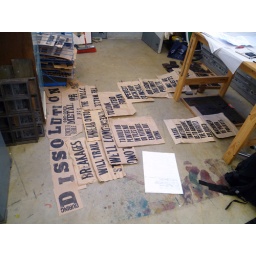
the brown paper pants with nobody in them